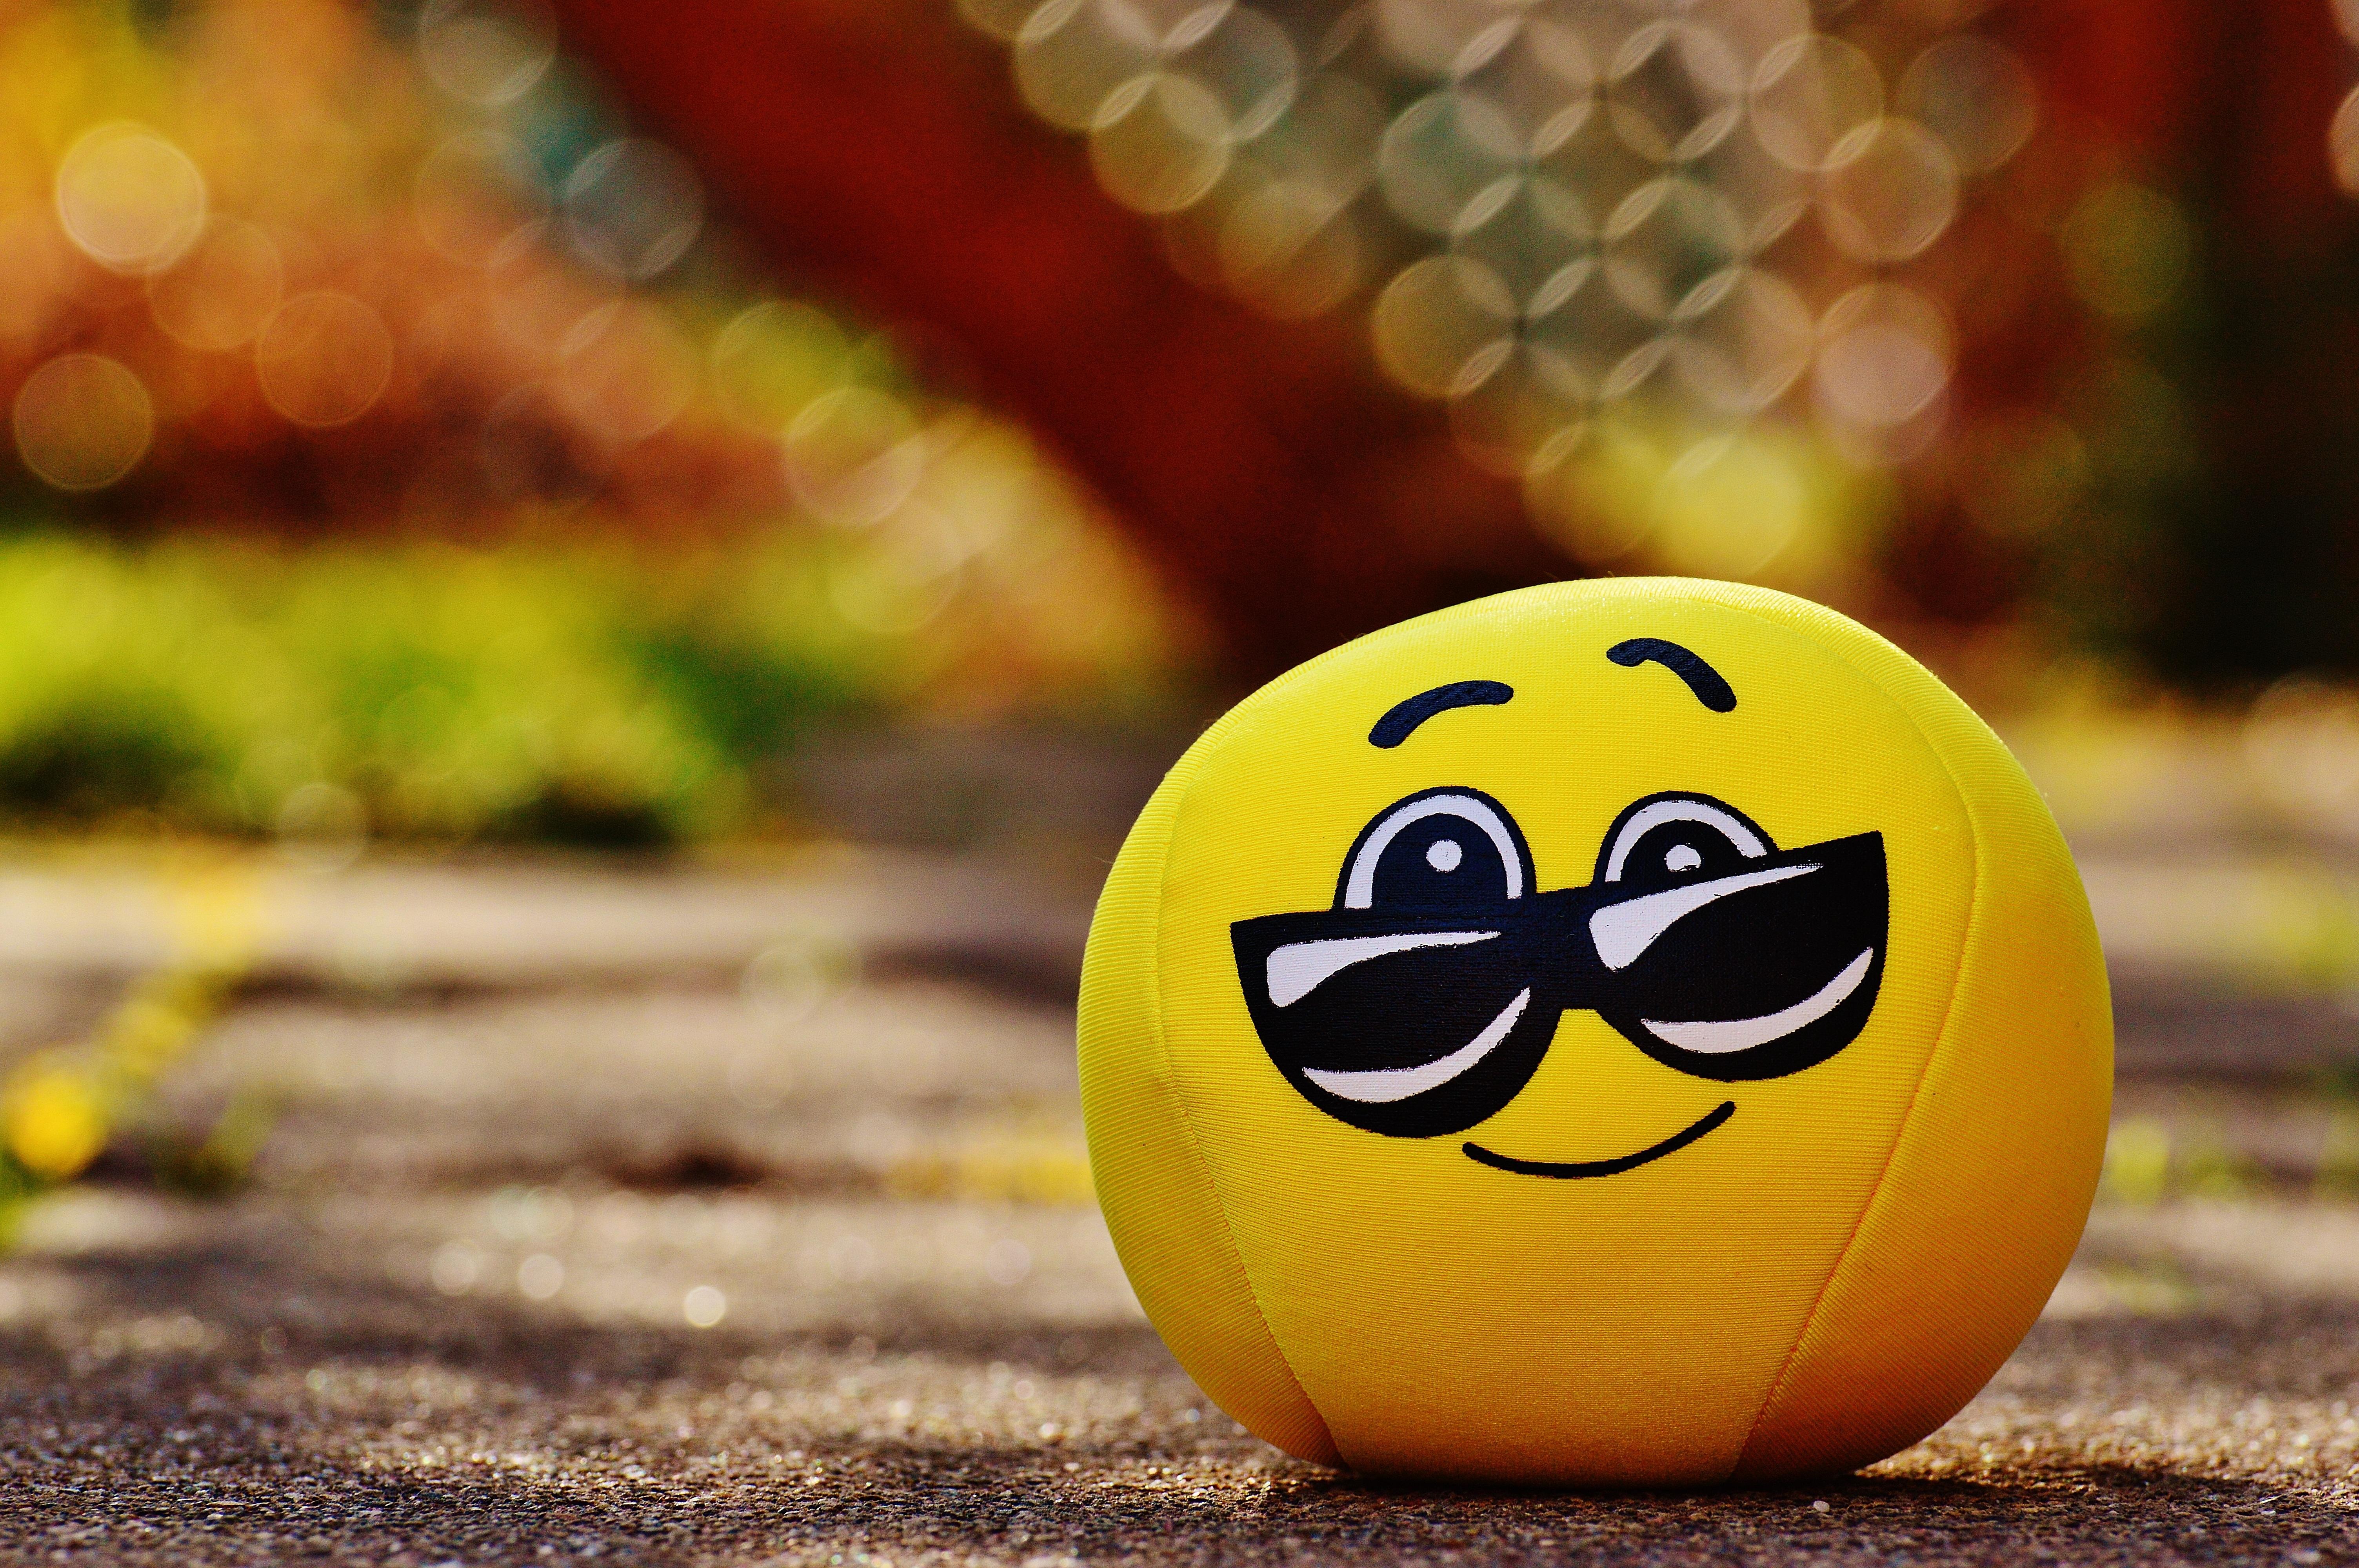
sweet, cute, yellow, fabric, face, fun, cool, glasses, ball, funny, friendly, smiley, themselves